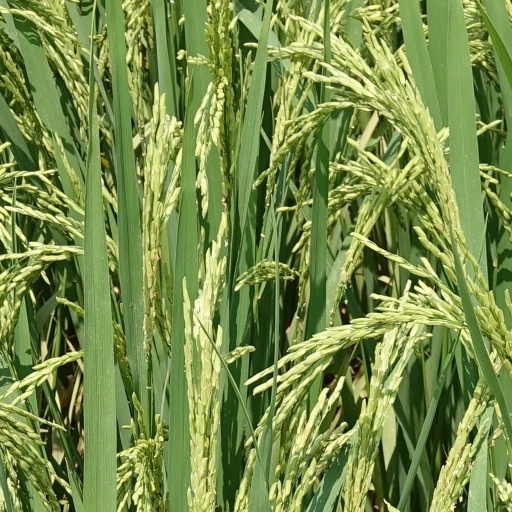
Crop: rice